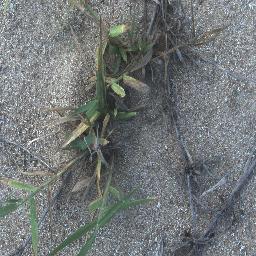
Label: negative